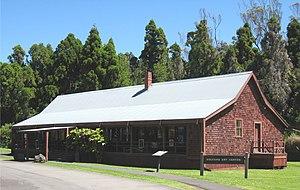
Le Volcano House est un hôtel des États-Unis situé à Hawaï, au sommet du Kīlauea. Plusieurs bâtiments se sont succédé depuis le premier construit en 1846, le bâtiment actuel datant de 1941 et l'ancien bâtiment de 1877, déplacé non loin de son lieu d'origine et classé au Registre national des lieux historiques, accueille le Volcano Art Center, une galerie d'art. Seul hôtel du parc national des volcans d'Hawaï, il s'élève sur le rebord oriental de la caldeira du Kīlauea, ce qui lui procure un panorama sur le Halemaʻumaʻu et un accès aisé aux autres attractions du parc national.